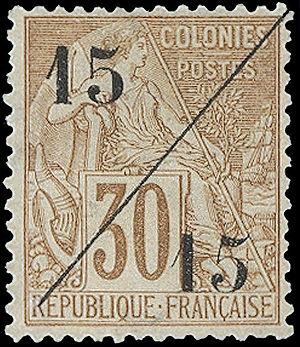
Alphée Dubois est un médailleur et dessinateur de timbre-poste, né le 17 janvier 1831 à Paris et mort en 6 septembre 1905 à Clamart.
Le type Alphée Dubois, prenant le nom de son dessinateur, est une série de quatorze timbres-poste émise à partir de mai-juin 1881 et utilisable dans l'ensemble des colonies françaises, pour lesquelles elle constitue la dernière « émission générale ». Ce type de timbre est également connu sous le nom de type Commerce.